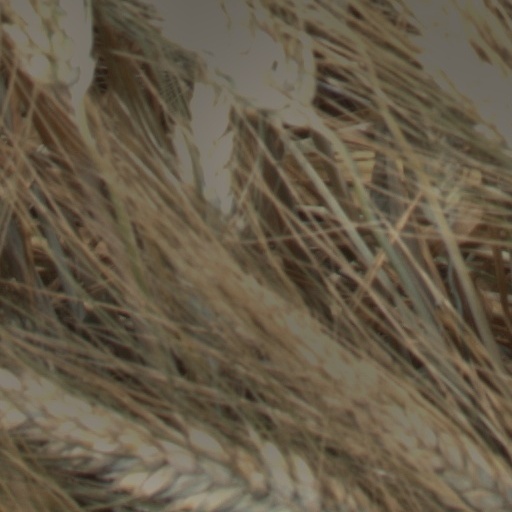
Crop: wheat